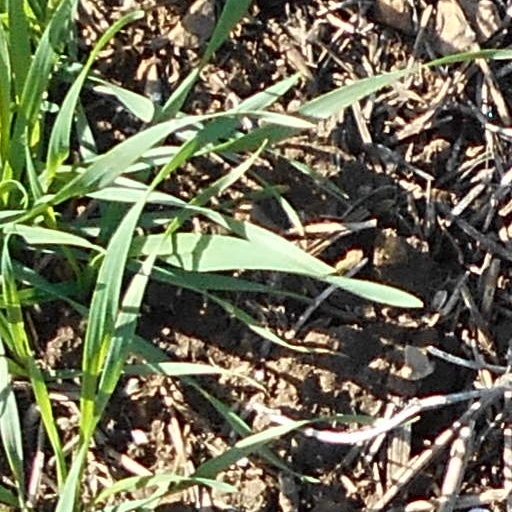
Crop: wheat